Fred and Lucy Alexander Schaer House

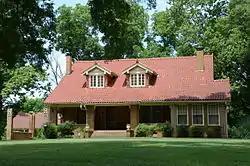

The Alexander-Schaer House is a historic house at 13219 United States Route 70, a short way east of Galloway, Arkansas. It is a two-story frame structure, with a gabled tile roof and brick veneer exterior. Built in 1920, it is a fine example of Mission/Spanish Revival architecture, with the tile roof, brick exterior, and decorative ironwork elements all hallmarks of the style. The house is shaded by ancient oaks and a pecan grove overlooking the cypress waters of Hill Lake. The house's design has been attributed to both John Parks Almand (who did work for Lucy Alexander Schaer's family) or Charles L. Thompson, who did work for other members of the Schaer family.